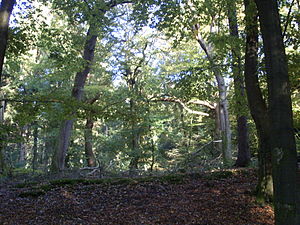
Hanved Skov
Hanved Skov
Hanved Skov er en cirka 590 hektar stor skov i det nordlige Tyskland, beliggende sydøst for Hanved i delstaten Slesvig-Holsten. Skoven grænser mod øst til Gl. og Ny Skovkro, mod syd til Hyllerup og mod vest til Christianshede og Hanvedmark med Hanved Koloni. I den nordøstlige del skæres skoven af motorvejen A7 / E45. Hanved Skov var indtil 1864 kongelig-dansk domæneskov med 979 tdr. land. Arealet i skovens nordvestlige udkant kaldes også for Hanved Busk.